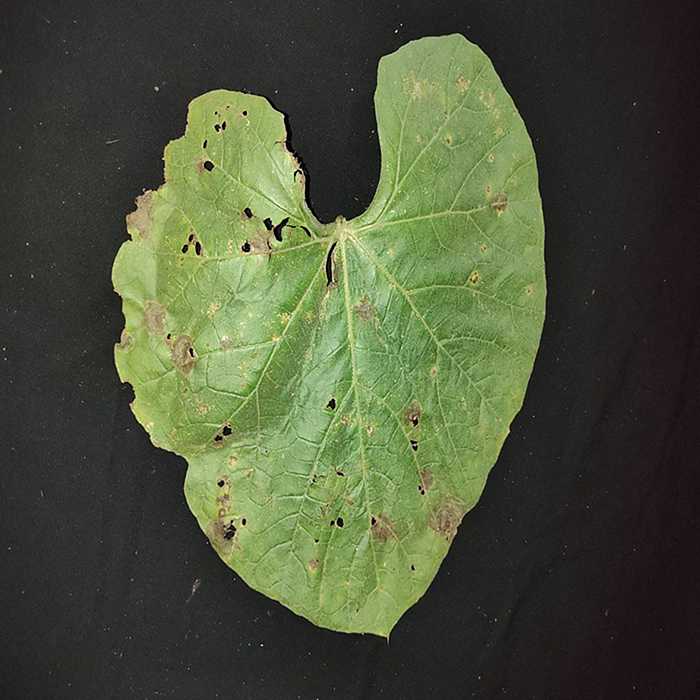
Plant: Bottle gourd
Label: Anthracnose